Maeklong Railway

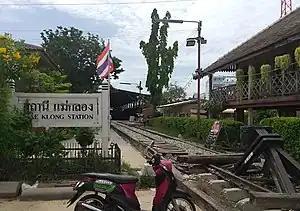
Maeklong station, where the line ends

Seventeen trains run daily in each direction between Wongwian Yai and Mahachai. Four trains run daily between Ban Laem and Maeklong. The railway is one of the slowest in Thailand, and the average speed for the whole line is only 30 kmph. There are no signals on the line.